Roanoke, Virginia

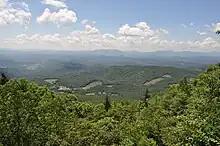
The Blue Ridge Mountains get their distinctive color from isoprene produced by the trees.

Roanoke is the largest city in Virginia west of Richmond and is located in the Blue Ridge Mountains, a range which is part of the greater Appalachian Mountains. According to the United States Census Bureau, the city has a total area of , of which is land and (0.8%) is water. It is located in the center of the greater Roanoke Valley and is bisected by the Roanoke River, which flows west-to-east through the city. Within the city limits is Mill Mountain, a mountain and 500-acre municipal park which stands detached from the surrounding ranges.